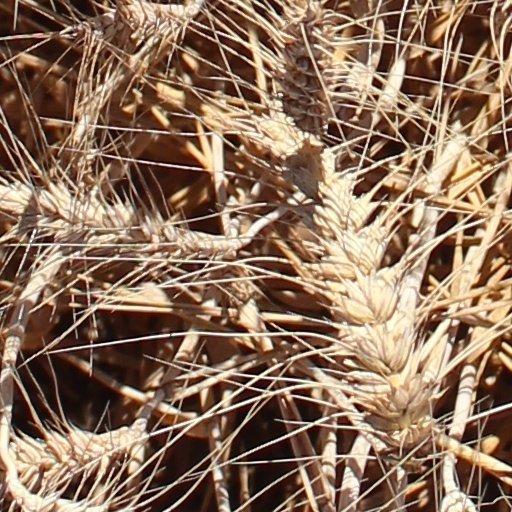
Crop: wheat